Hubbard–Cotton Store

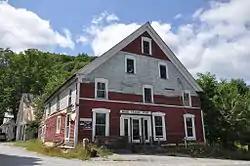
The partially restored building in 2014

The Hubbard–Cotton Store is a historic commercial building on the corner of River Rd and Mountain View Ave, near its junction with 113 in the center of Hiram, Maine. Built c. 1850, it is locally notable as one of the only non-residential historic structures in the small town, and was operated for about 100 years by the Cotton family. It was listed on the National Register of Historic Places in 1990.